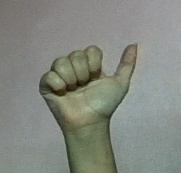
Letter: dhad